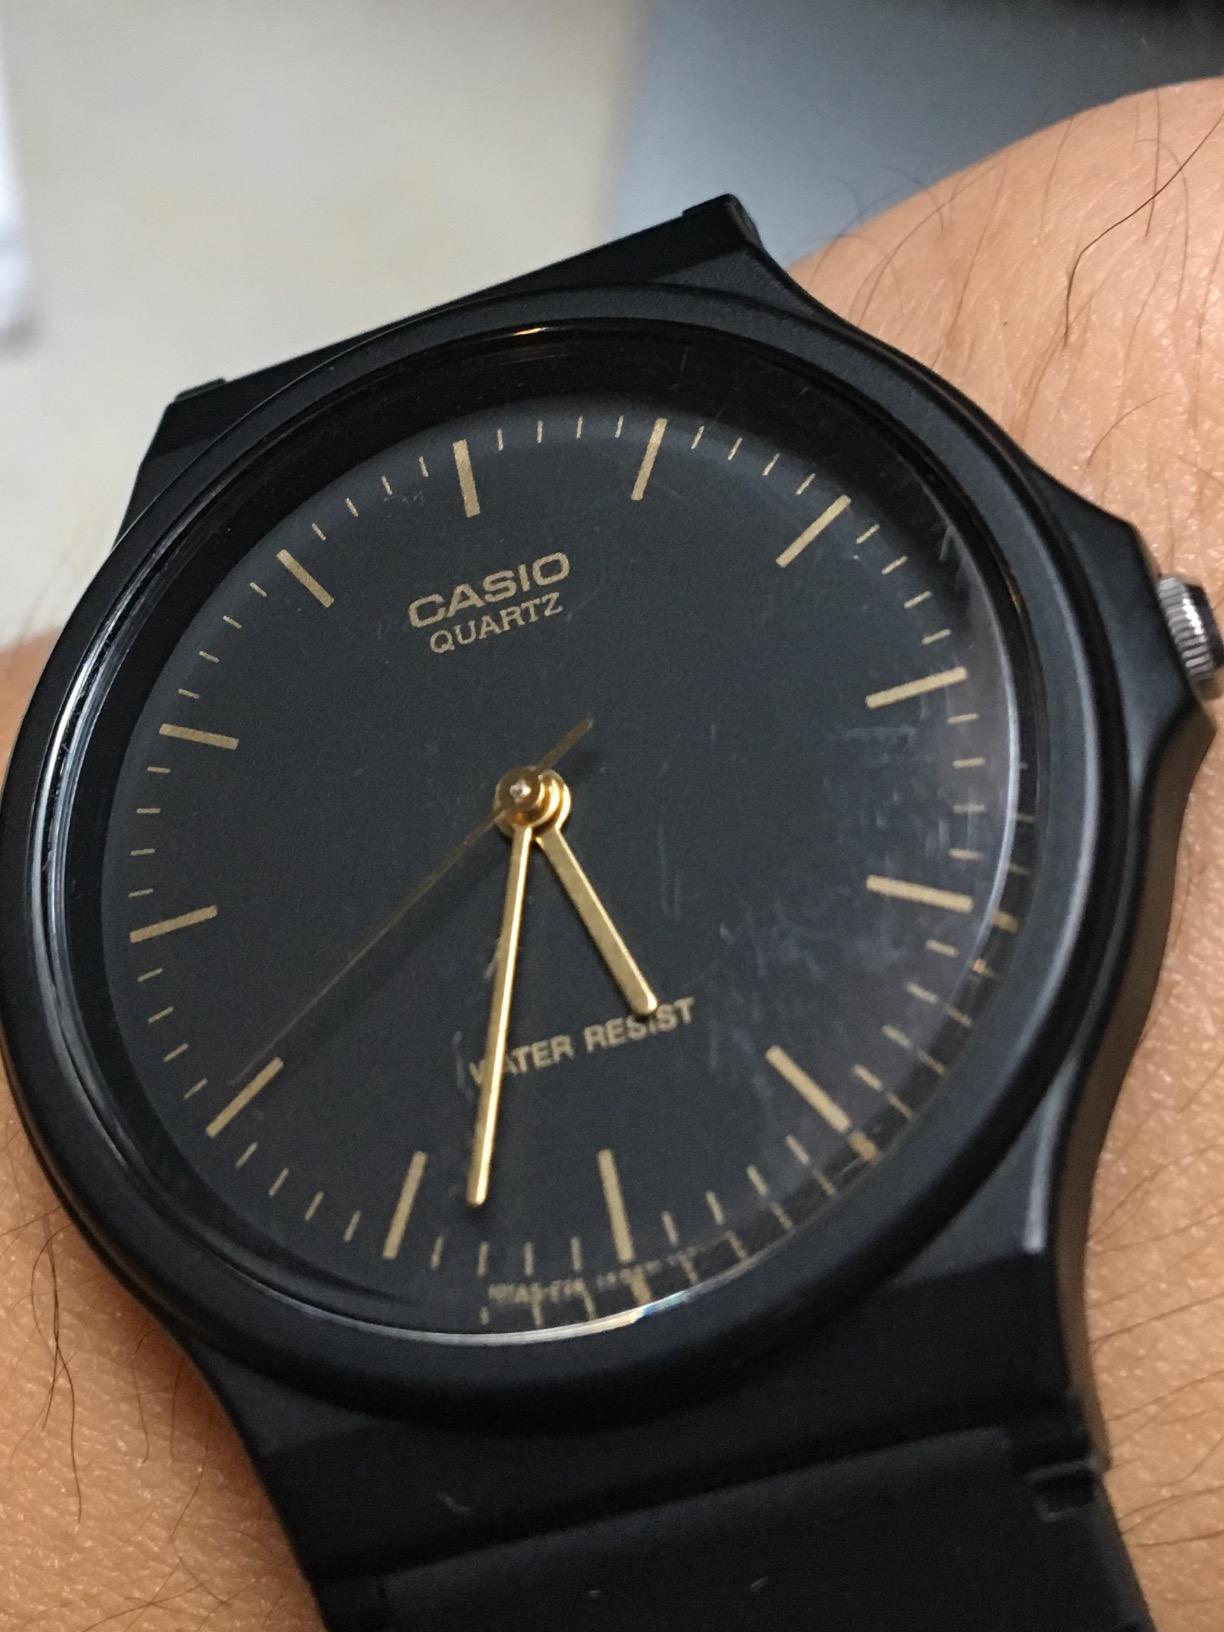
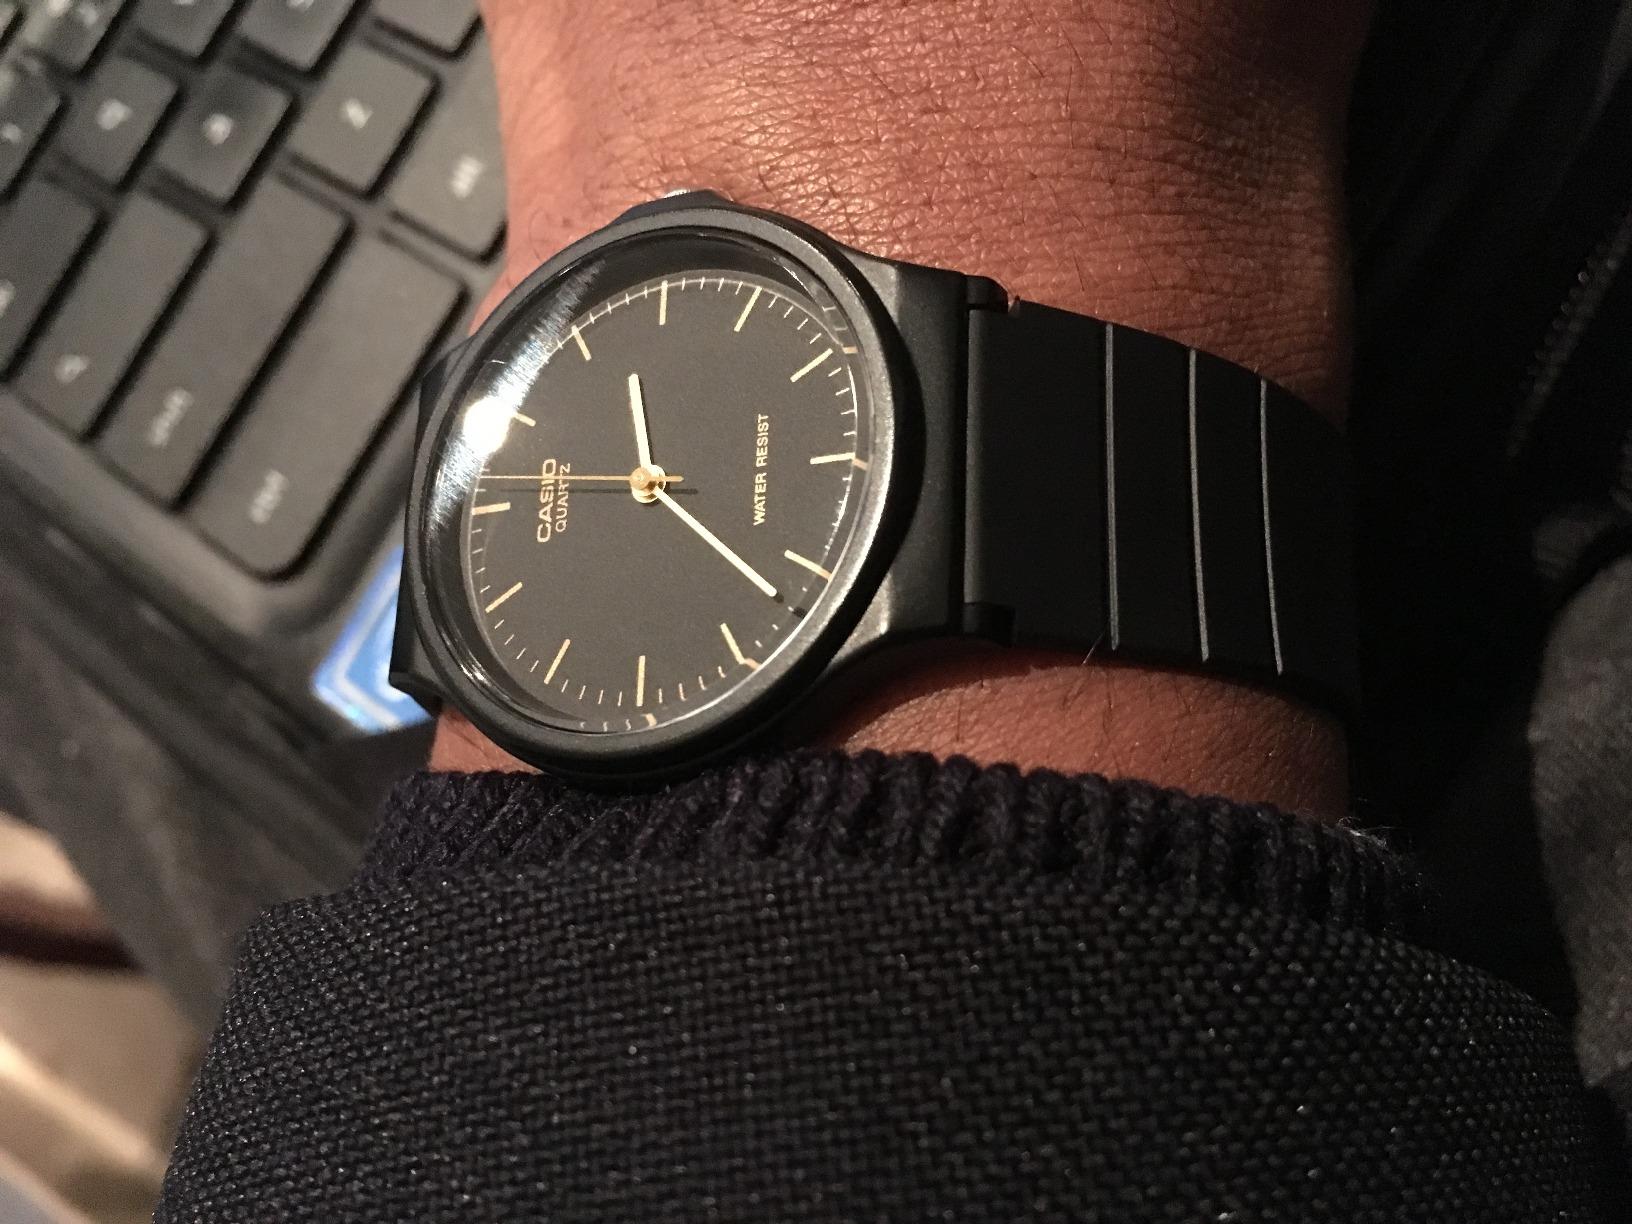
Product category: accessories_watch
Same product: yes